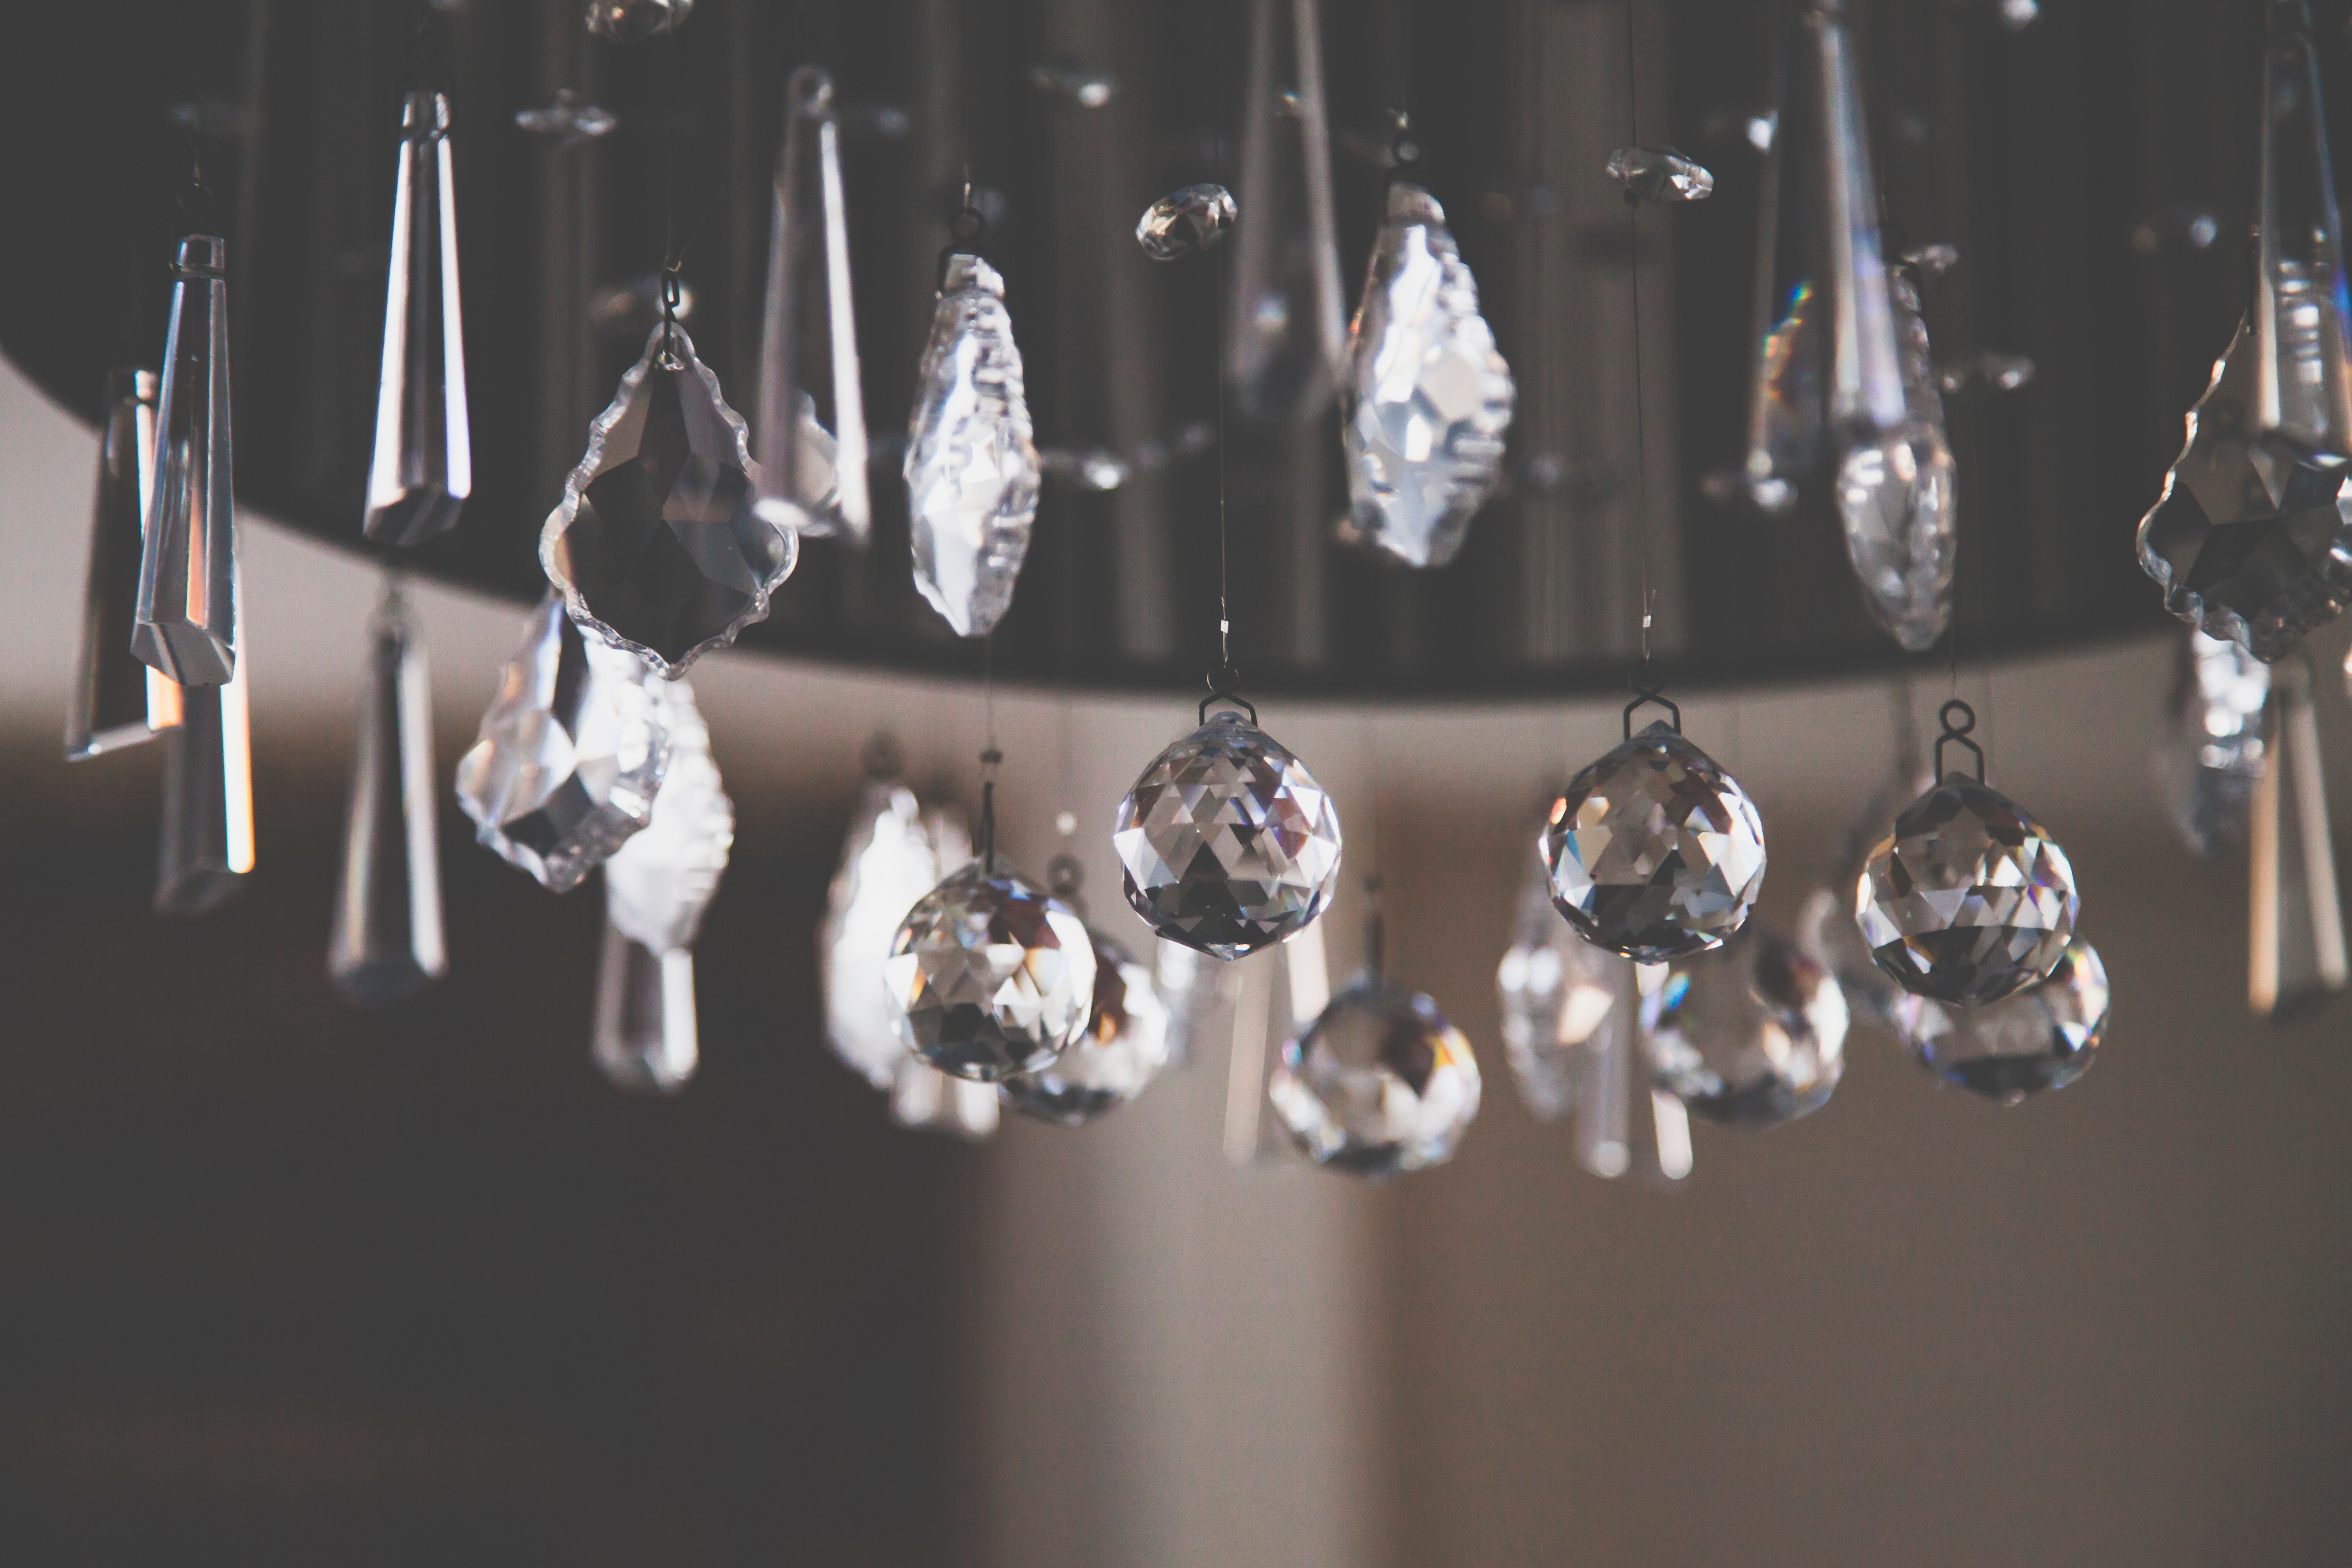
lighting, chandelier, light fixture, light, crystal, ceiling, ceiling fixture, interior design, silver, glass, metal, drop, lighting accessory